Blue Creek (Belize)

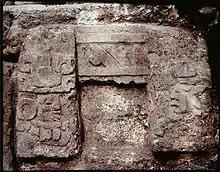
Ahua Masks

Most of Blue Creek’s architectural structures followed the edge of the Bravo escarpment, with similar structures to that of nearby regions. Blue Creek’s core area of 20 square kilometers is believed to have been the social hub of the district where historians uncovered the remains of two plaza complexes, a ball court constructed in the early classic period, and two courtyards whose purposes are still debated. The organization of the Blue Creek site was highly intentional and deliberately calculated by the Maya people, to build structures that reflect sacred and cultural significance. The practical design of the area facilitated social communication and provided areas for agricultural, religious, and administrative activities that were engrained heavily in ritualistic ideology. Four periods of architectural transformation have been identified within the terminal pre-classic era, the early classic era, and the late classic era.